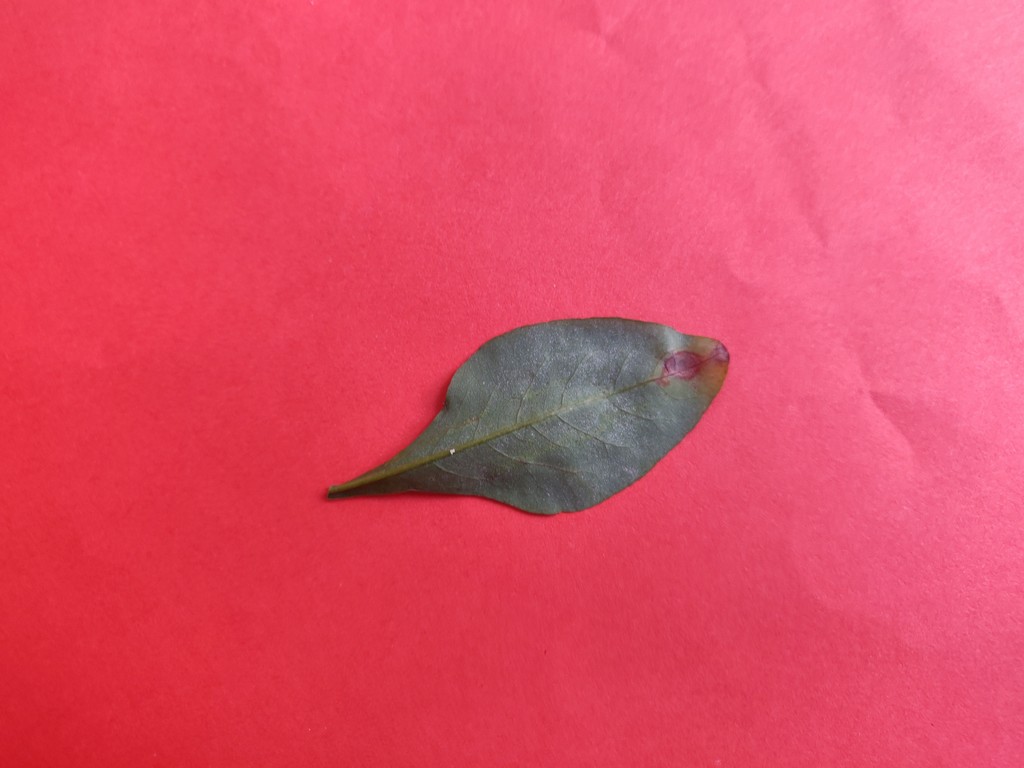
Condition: Unhealthy
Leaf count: single
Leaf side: back